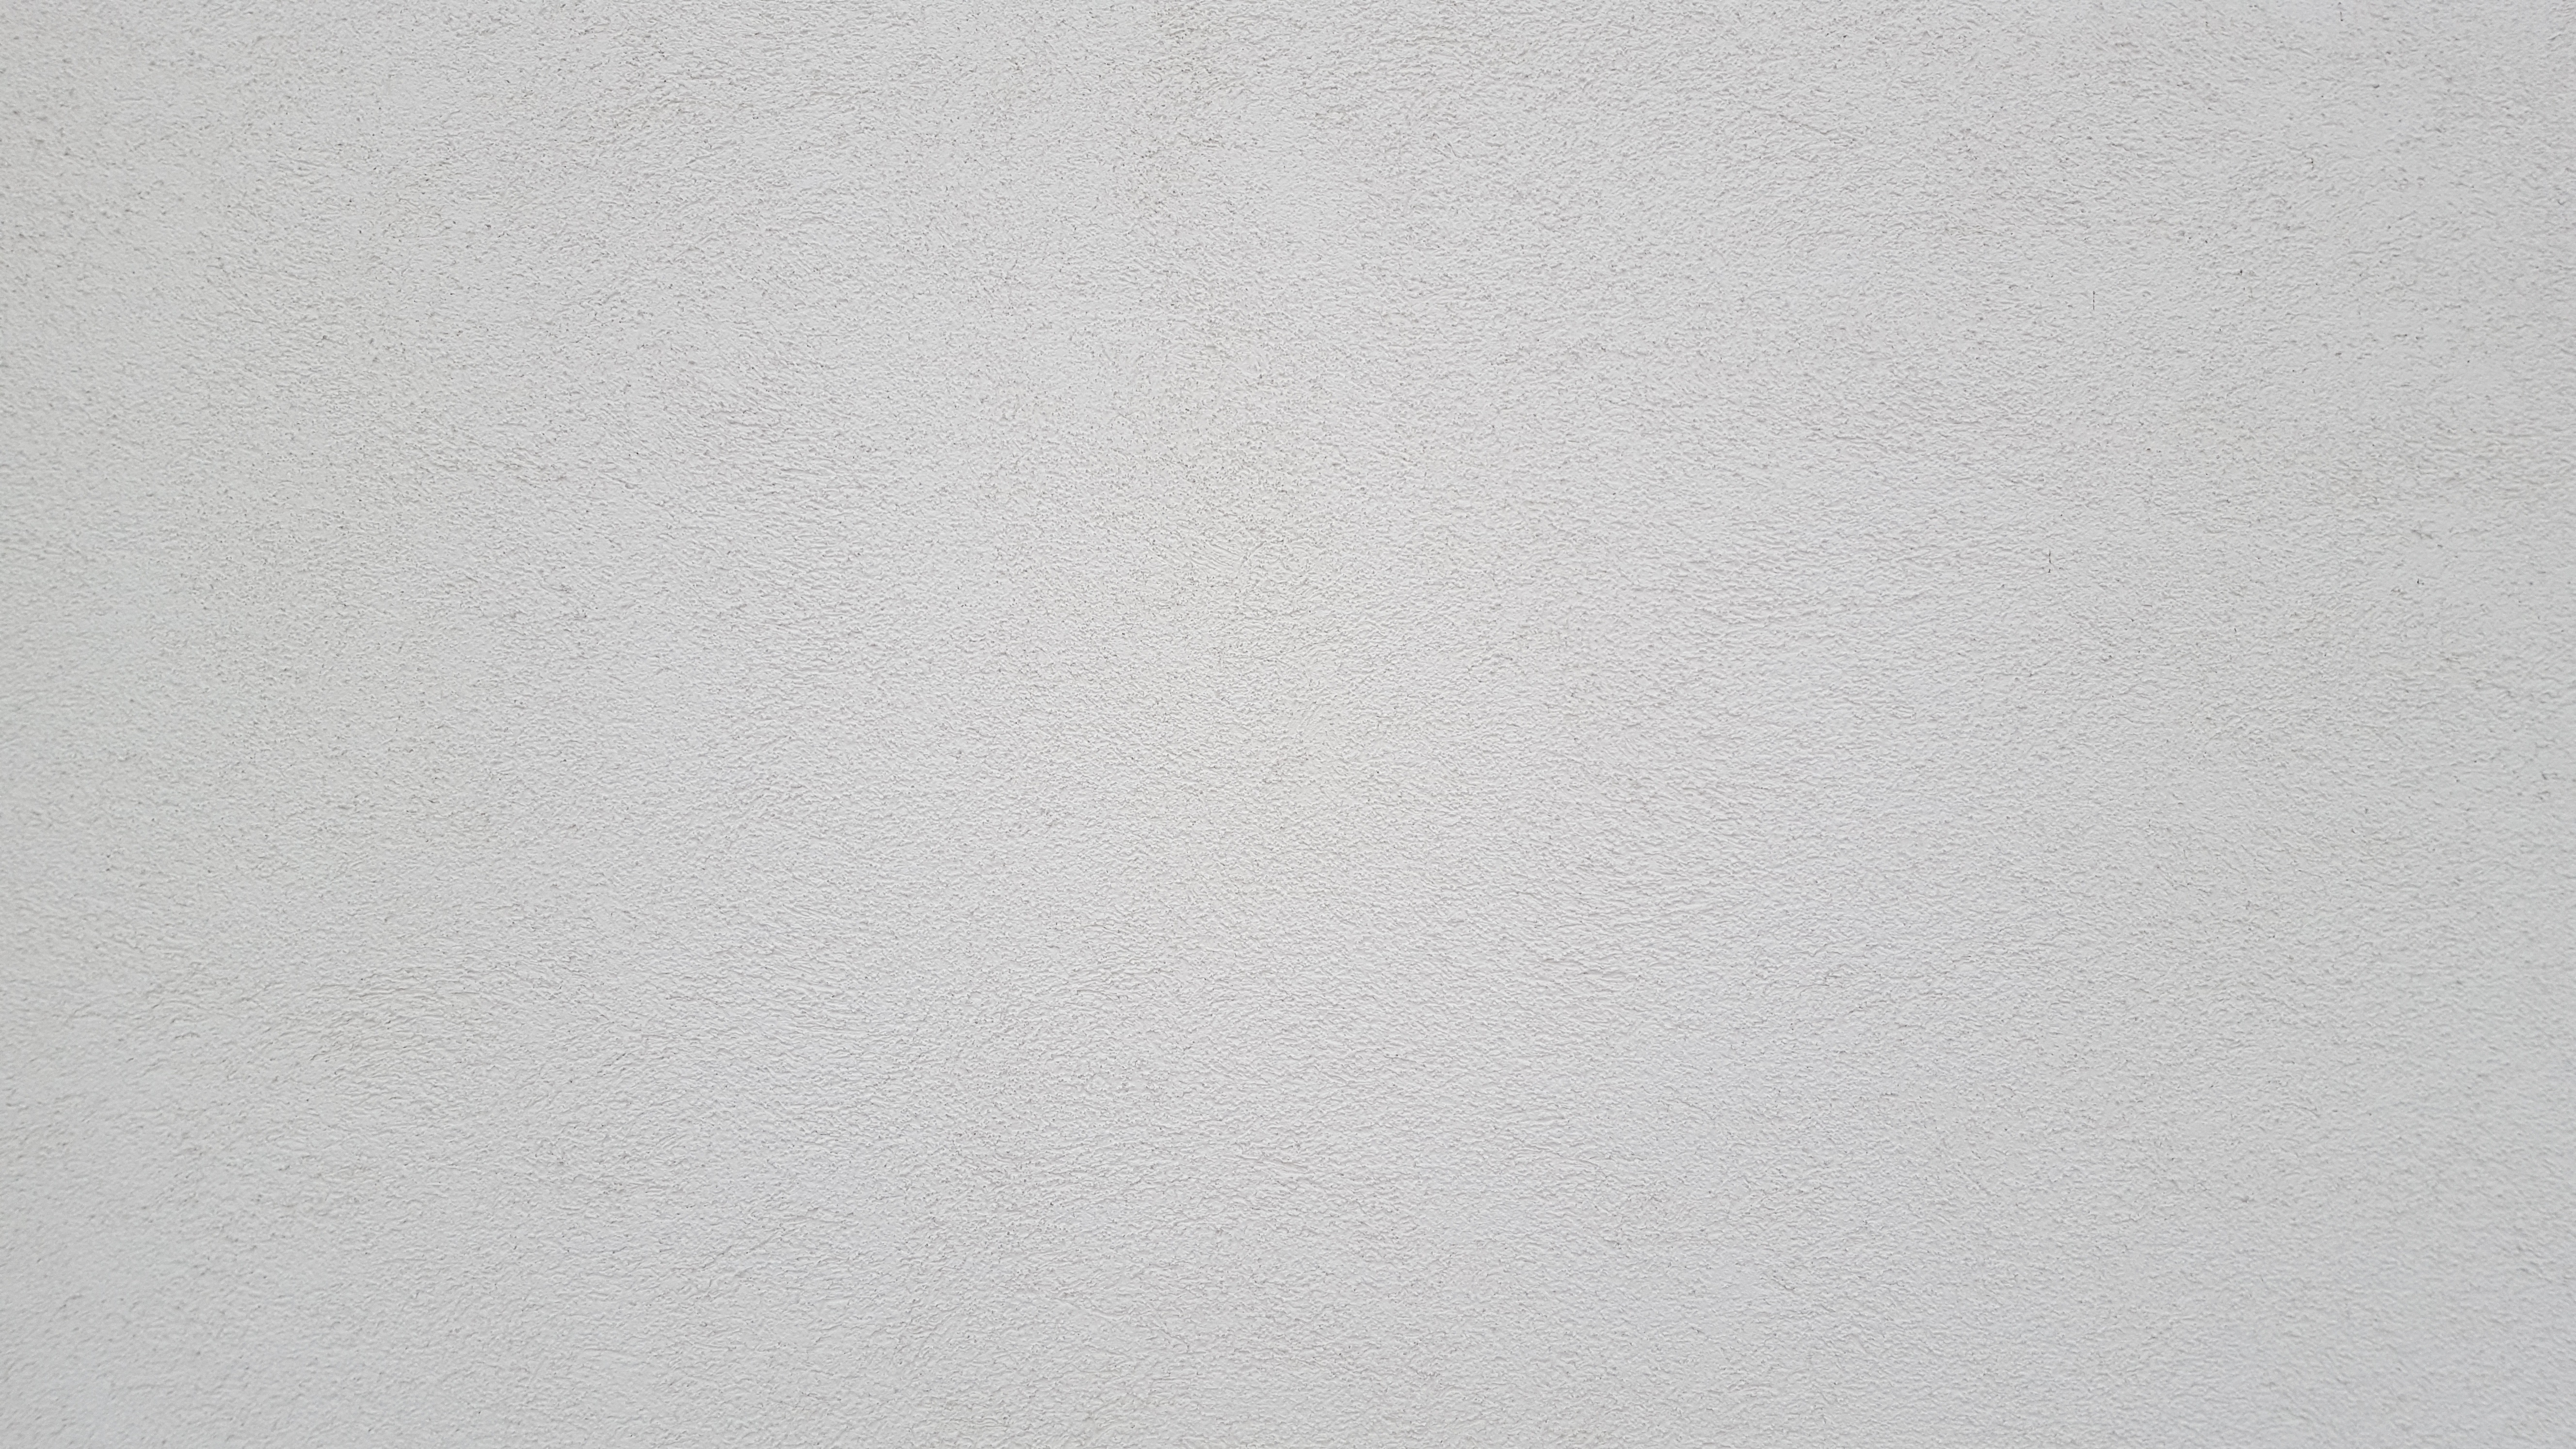
wood, white, texture, floor, wall, stone, pattern, line, material, textile, walls, plaster, hauswand, flooring